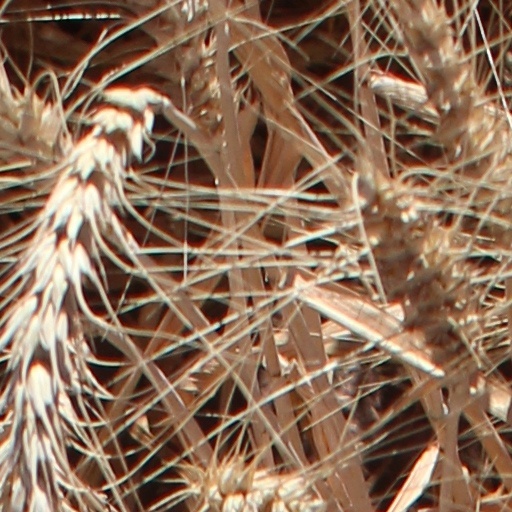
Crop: wheat